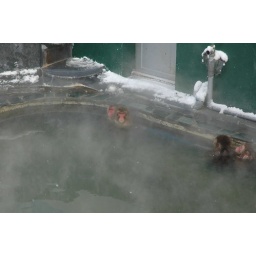
Snow monkeys bathing in the snow monkey park in Hakodate, Hokkaido, Japan